They Do It with Mirrors

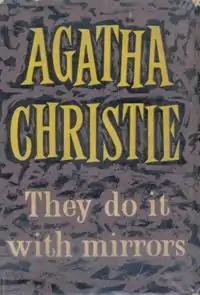
Dustjacket illustration of the UK First Edition (Book was first published in the US)

A condensed version of the novel was first published in the US in "Cosmopolitan" magazine in the issue for April 1952 (Volume 132, Number 4) under the title "Murder With Mirrors" with illustrations by Joe Bowler. In the UK the novel was first serialised in the weekly magazine "John Bull" in six abridged instalments from 26 April (Volume 91, Number 2391) to 31 May 1952 (Volume 91, Number 2396) with illustrations by George Ditton.